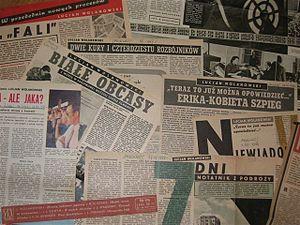
Lucjan Wilhelm Wolanowski est un journaliste, écrivain, reporter et voyageur polonais.